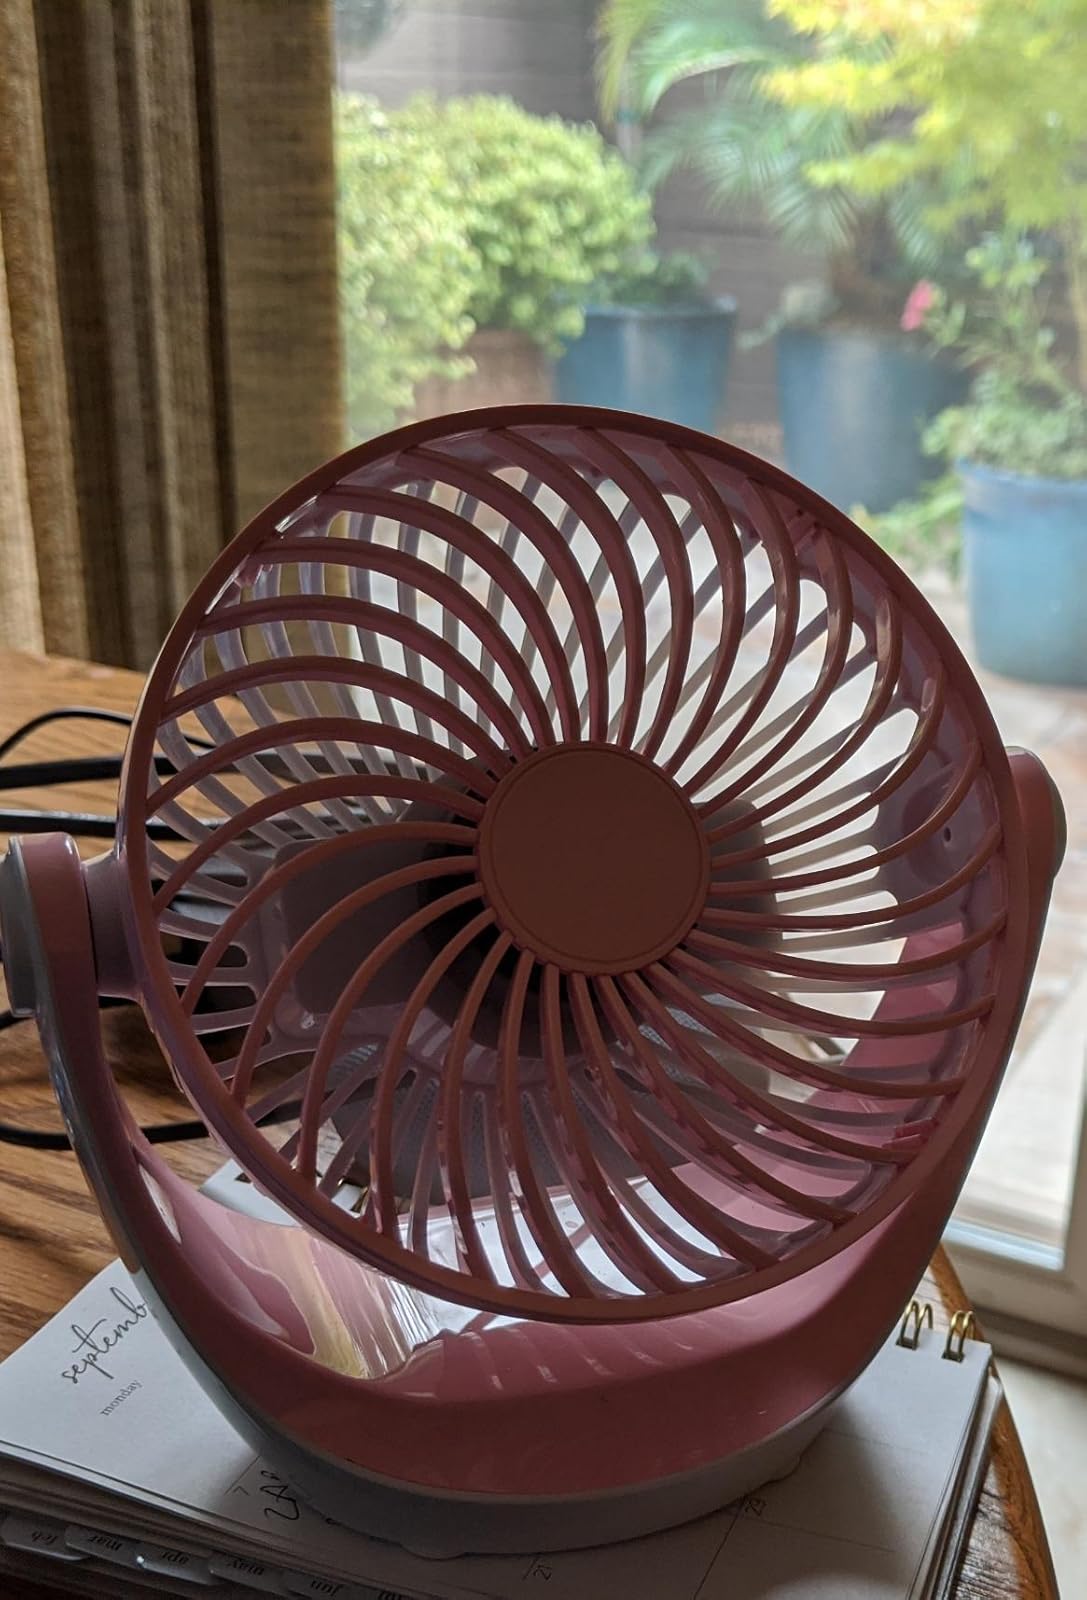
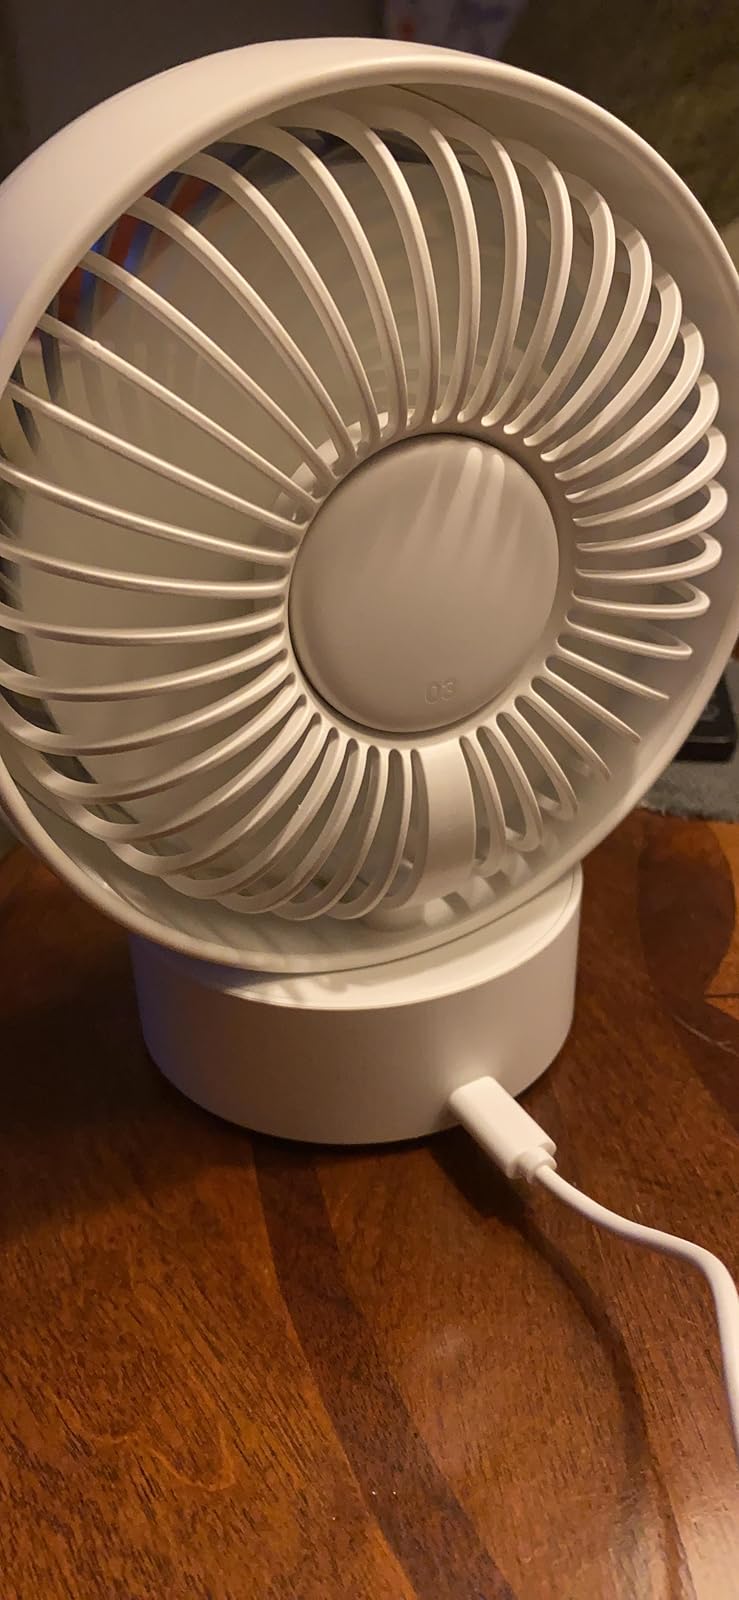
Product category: fan
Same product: no